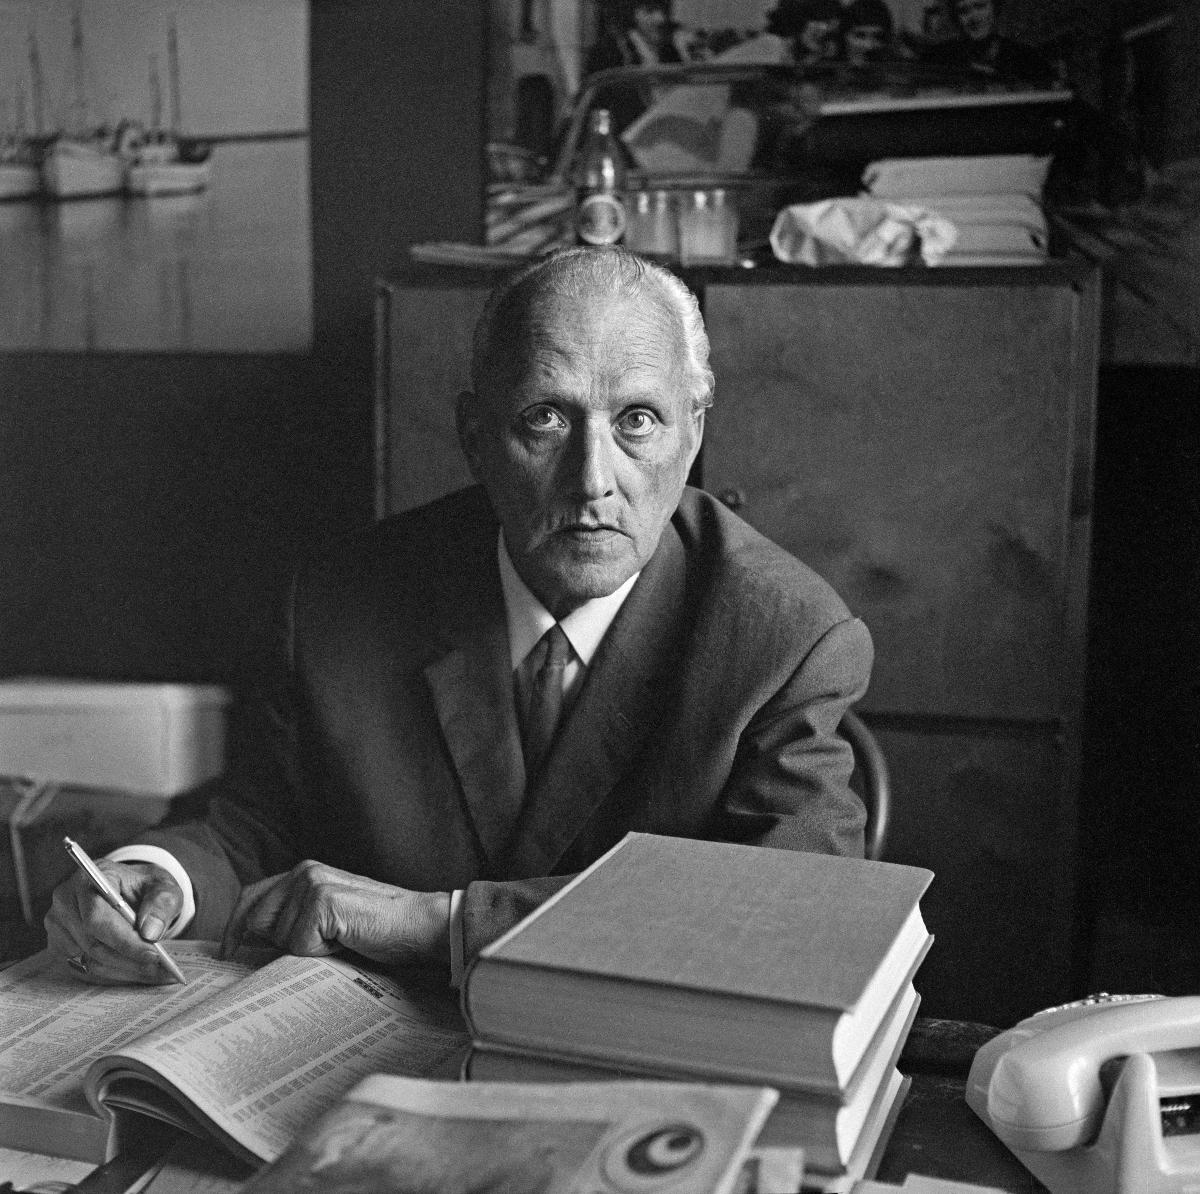
Päätoimittaja C. G. Neovius
Chefredaktör C. G. Neovius; Editor-in-Chief C. G. Neovius
sisällön kuvaus: Sanomalehti Östra Nylandin päätoimittaja C. G. Neovius. Neovius oli Östra Nylandin päätoimittajana 1950-1956 ja 1960-1968.
Östra Nyland oli Loviisassa Uudellamaalla vuodesta 1881 lähtien ilmestynyt sanomalehti. Tammikuun alussa vuonna 2015 se yhdistettiin Borgåbladetin kanssa uudeksi Östnyland-lehdeksi. content description: Newspaper Östra Nyland's Editor-in-Chief C. G. Neovius. Neovius was the editor-in-chief 1950-1956 och 1960-1968.
Östra Nyland was a newspaper published in Loviisa in Finland from 1881. In January 2015, Östra Nyland and Borgåbladet were merged into a new newspaper called Östnyland. innehållsbeskrivning: Dagstidning Östra Nylands chefredaktör C. G. Neovius. Neovius var tidningens chefredaktör 1950-1956 och 1960-1968.
Östra Nyland var en dagstidning som utkom i Lovisa i landskapet Nyland fr.o.m. 1881. I början av 2015 fusionerades tidningen med Borgåbladet till den nya dagstidningen Östnyland.
Vuosi: 1900
Paikka: Suomi, Uusimaa, Porvoo
Aiheet: Neovius, C. G.; sanomalehdet; päätoimittajat; henkilöt; Östra Nyland; newspapers; chief editors; editors-in-chief; persons; dagstidningar; chefredaktörer; tidningar; personer; personer (individer)